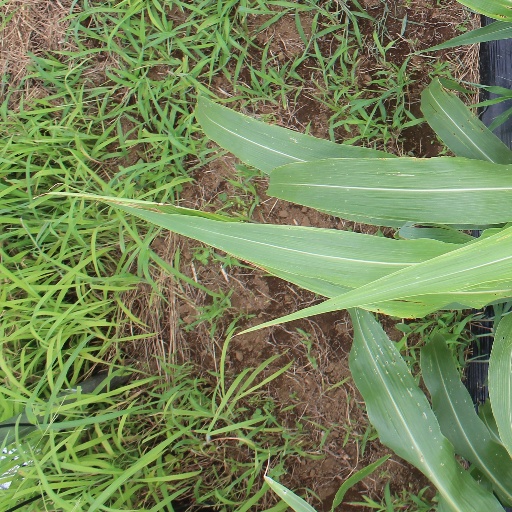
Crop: sorghum